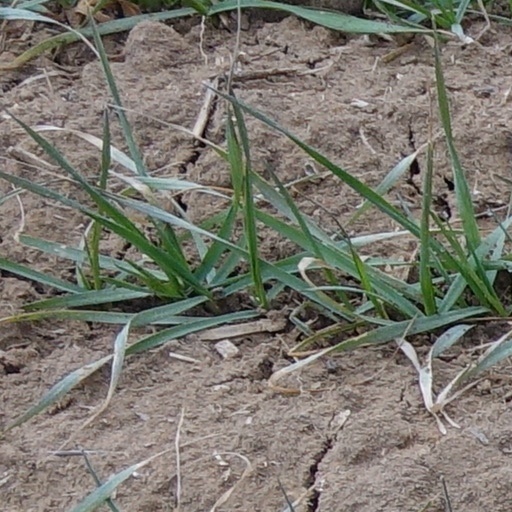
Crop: wheat